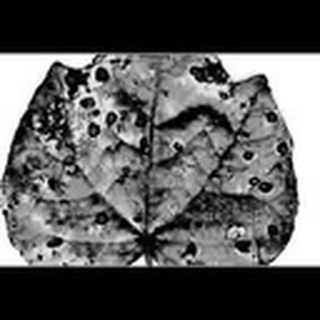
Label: cotton_target_spot